Fordon, East Riding of Yorkshire

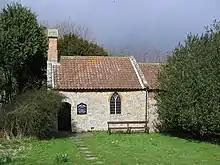
St James' Church

The name "Fordon", first attested in the Domesday Book of 1086 as "Fordun", "Fordune", and "Forduna", is thought to come from the Old English words "fore" ('in front of') and "dūn" ('hill'). Thus it once meant 'In front of the hill'.